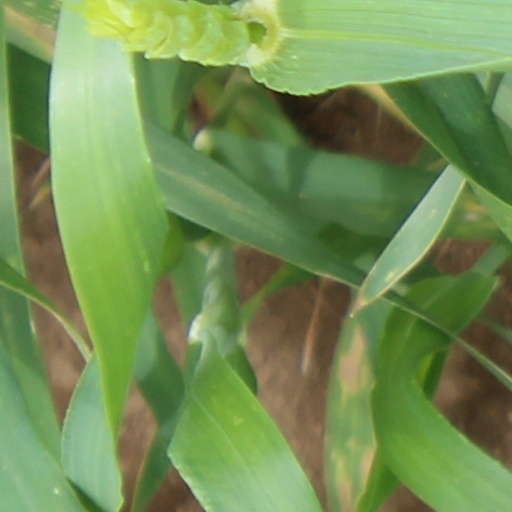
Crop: wheat